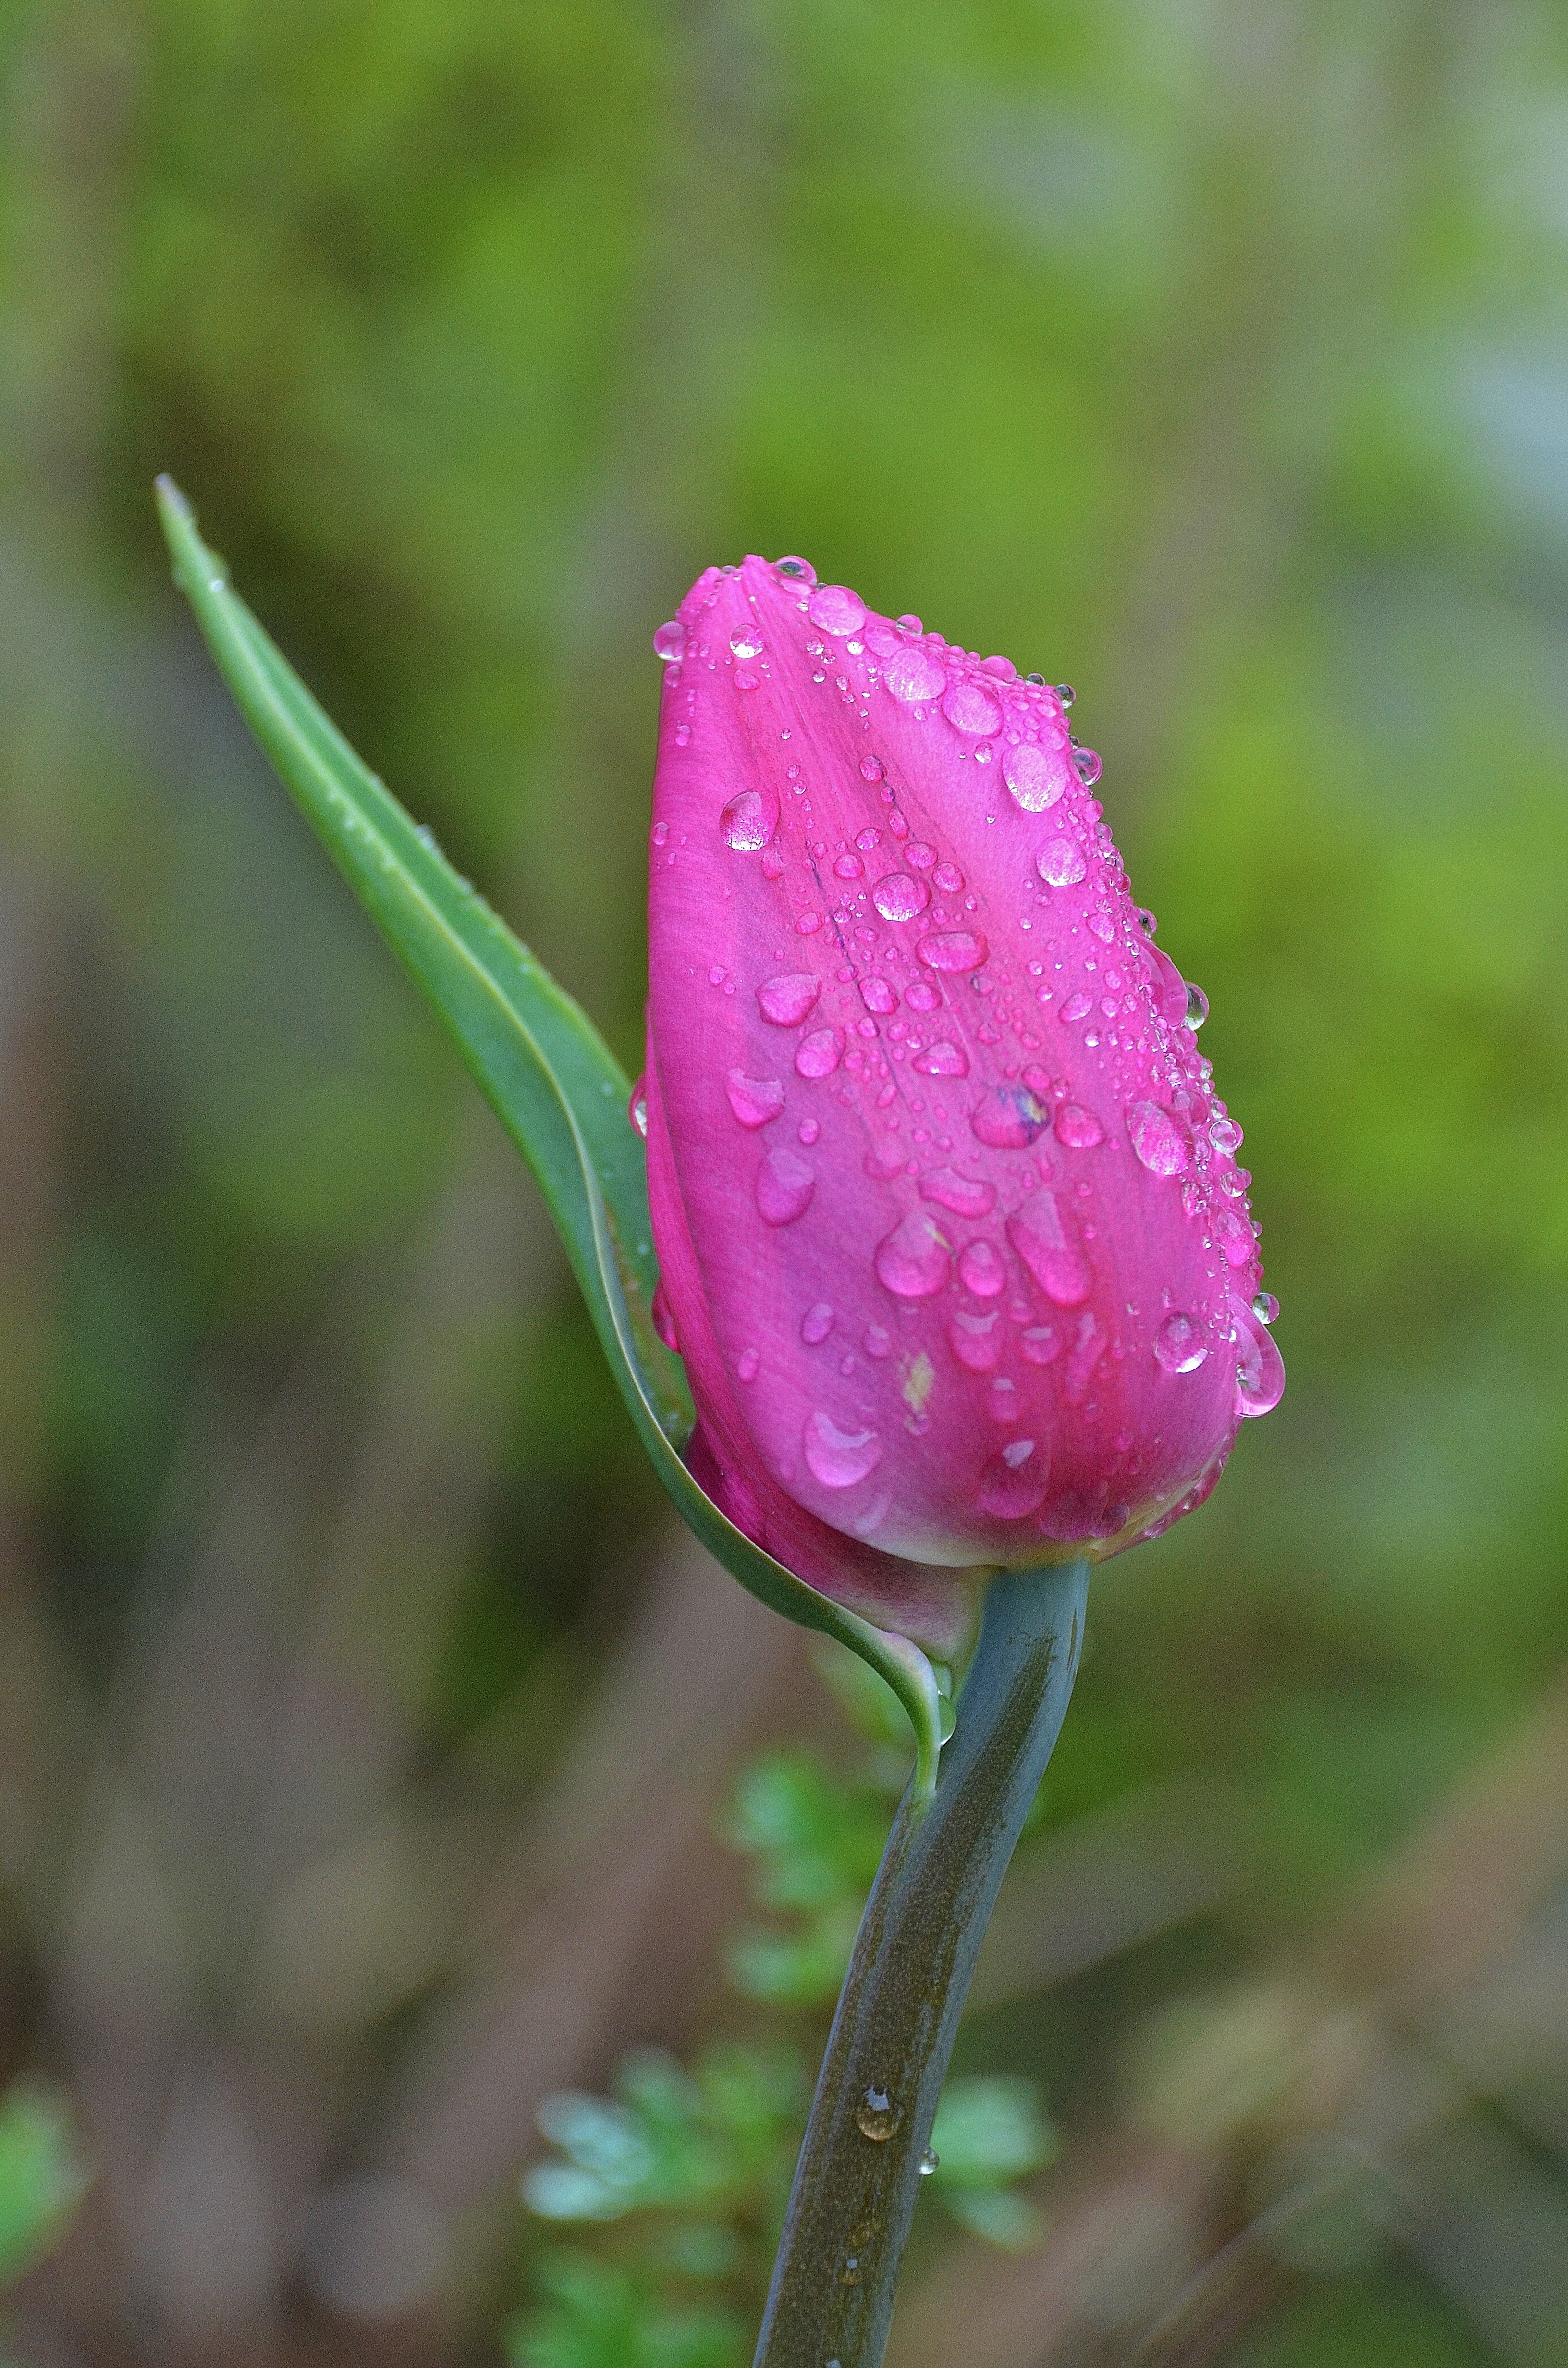
nature, blossom, plant, leaf, flower, purple, petal, tulip, spring, green, macro, botany, pink, flora, wildflower, flowers, close up, photos, tulips, lily, bud, macro photography, green leaf, flowering plant, bracts, plant stem, land plant